Schönbrunn Zoo

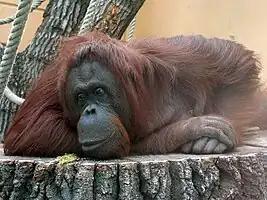
Nonja in the orangutan habitat

Now called the "ORANG.erie", the first Palm House, which was built in the 19th century under Emperor Franz Joseph I and used as a film studio from 1920, was revitalised in 2009 and has been home to the orangutans since then. Reproductions of the works by Nonja, a female orangutan, are on display at "Atelier Nonja", the adjacent café-restaurant. Nonja is famous for the paintings she created with the paints and brushes given to her in the 1990s.